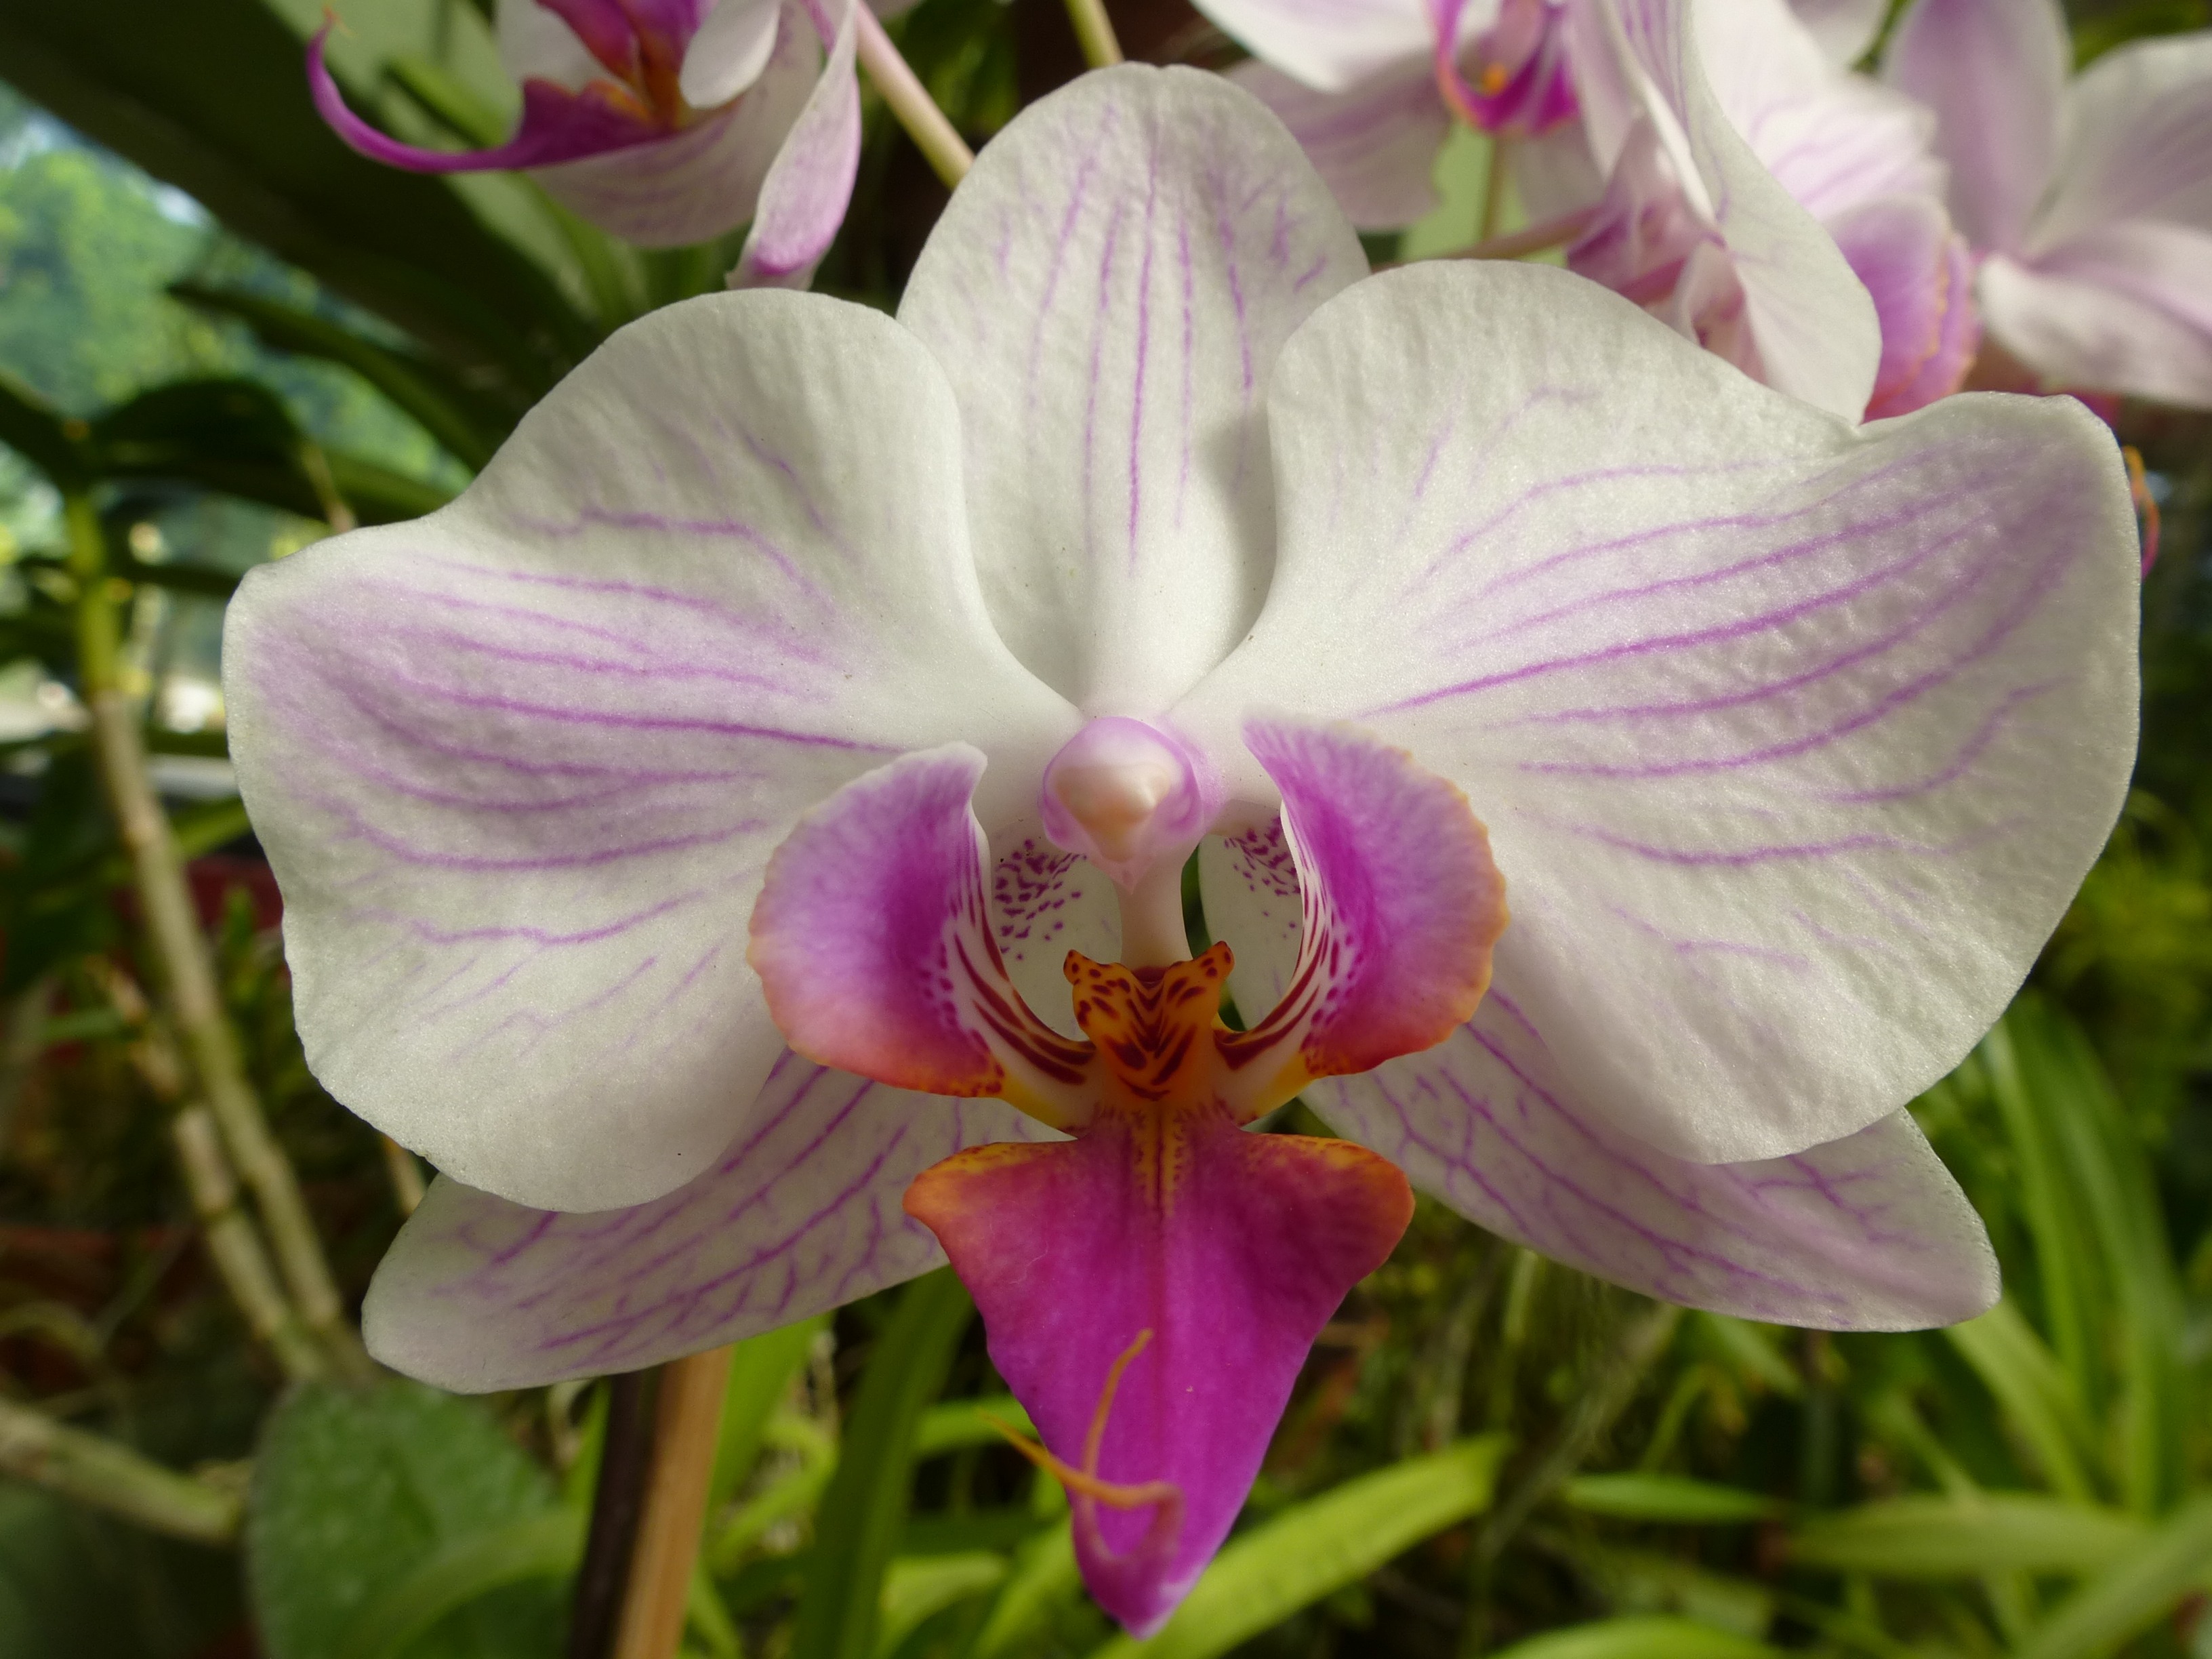
plant, flower, petal, botany, flora, orchid, wildflower, sri lanka, macro photography, flowering plant, land plant